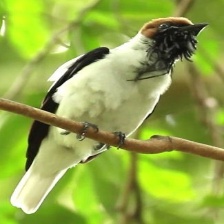
Species: BEARDED BELLBIRD
Scientific name: PROCNIAS AVERANO